A Girl from Hunan

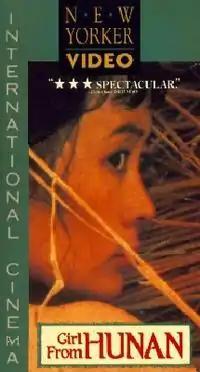
Video cover

A Girl from Hunan (also known as Girl from Hunan) is a 1986 Chinese drama film directed by Xie Fei and U Lan. The film was screened in the Un Certain Regard section at the 1987 Cannes Film Festival, and was one of the first mainland Chinese films to be commercially screened in the United States. The film is based on a 1929 short-story, "Xiao Xiao" (or "Hsiao Hsiao"), by author Shen Congwen.